Kaninë Castle

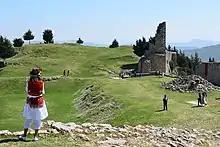
Part of the fortification from inland side

Kaninë Castle is a castle in the village Kaninë near Vlorë, in southwestern Albania.